Nauka (ISS module)

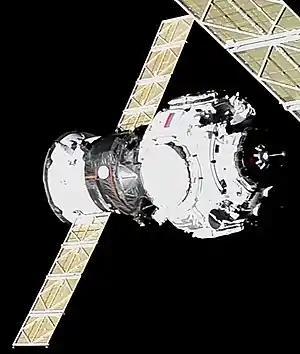
"Prichal" arrival

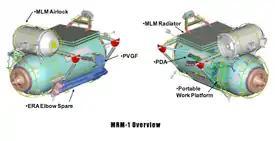
MLM outfittings on Rassvet

Roscosmos launched the "Prichal" Node Module in November 2021. "Prichal", expected to outlive the ISS together with "Nauka" as part of the planned Russian Orbital Service Station, will increase the number of available docking ports on the Russian Orbital Segment by four. As "Nauka" was designed to be permanently docked to "Prichal", its nadir docking port is of the SSVP-M or "Hybrid" standard, which consists of the traditional SSVP-G probe‑and‑drogue soft-dock mechanism and an APAS-95 hard-dock collar. This would make the docking port unusable for Soyuz or Progress flights in case "Prichal" failed to arrive at the station, because these spacecraft use a slightly different SSVP standard. To ensure the availability of four ports on the segment, "Nauka" was launched with an APAS to SSVP-G adapter ring.